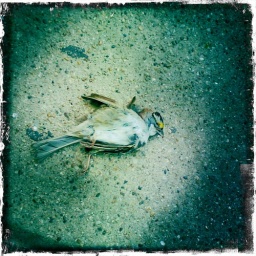
This bird had a beautiful little yellow spot by his beak.